Acrocyanosis

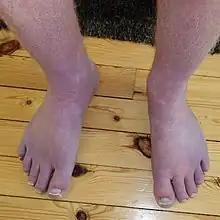
Dependent acrocyanosis in Postural orthostatic tachycardia syndrome patient

Acrocyanosis is persistent blue or cyanotic discoloration of the extremities, most commonly occurring in the hands, although it also occurs in the feet and distal parts of the face. Although described over 100 years ago and not uncommon in practice, the nature of this phenomenon is still uncertain. The very term "acrocyanosis" is often applied inappropriately in cases when blue discoloration of the hands, feet, or parts of the face is noted.